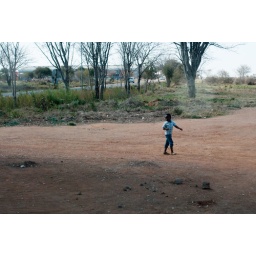
a little boy playing with a string near the road